Soko (singer)

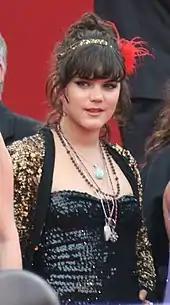
Soko in 2009

In 2007, Soko achieved a hit single in Denmark with a personal anecdotal song, "I'll Kill Her", after the radio program The Black Boy Scouts began to promote it. The song reached number one on the chart of the Danish version of the iTunes Store and was the number one song in rotation on radio. The song also became a hit in Australia, being played on high rotation on Triple J radio; it later placed number nine in the Triple J Hottest 100 2007 music poll. The song was also popular in Belgium being played by Studio Brussel, Radio 1 and Pure FM, and in the Netherlands, being picked up by 3FM radio station. In October 2007 her music was featured in Stella McCartney's fashion show in Paris. She toured in the UK in late 2007 supporting M.I.A. on the KALA Tour. Since early 2008 she has also been played in Germany by 1LIVE, first only at night in 1Live Plan B but later, due to high demand, throughout the whole day.